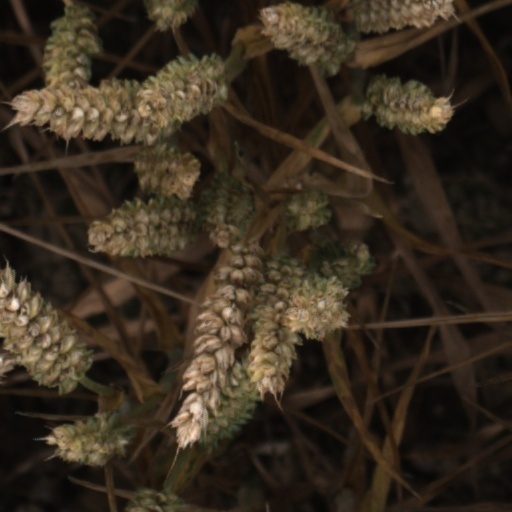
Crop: wheat